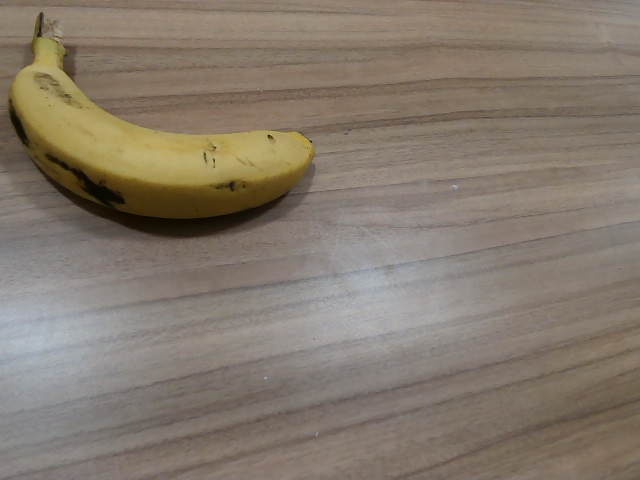
Label: Ripe_Banana